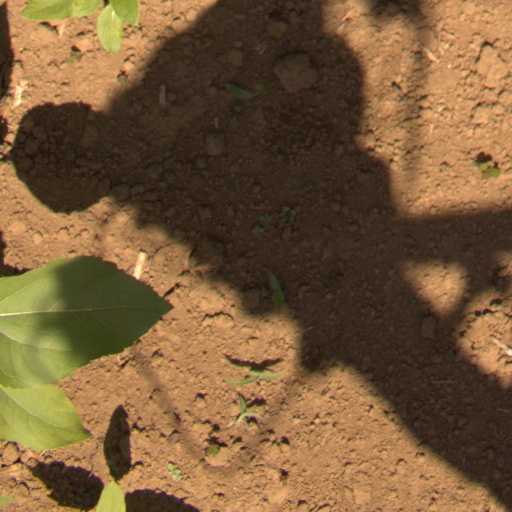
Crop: Jerusalem artichoke